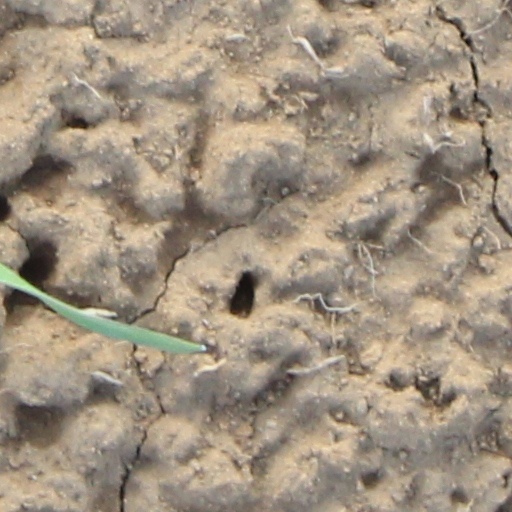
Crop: wheat